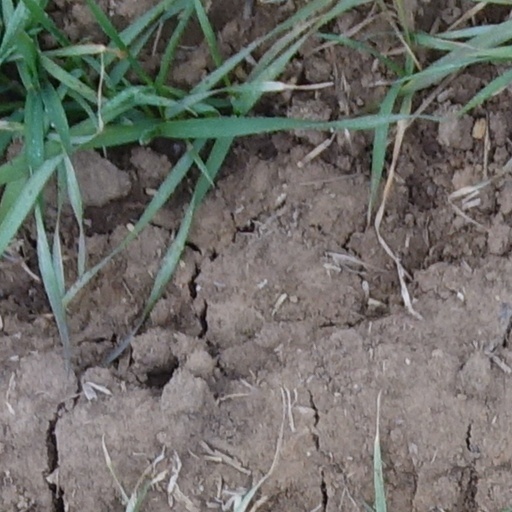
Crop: wheat